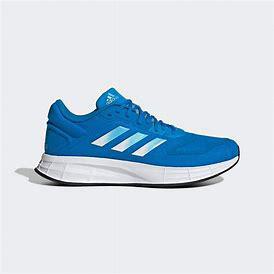
Brand: Adidas
Model: Duramo 10